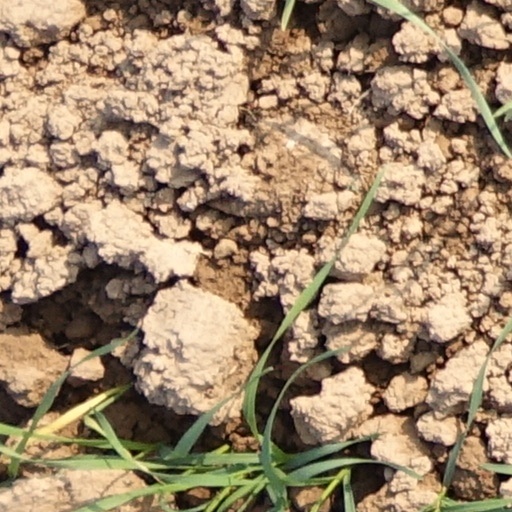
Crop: wheat